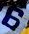
Number: 6